Hornsund

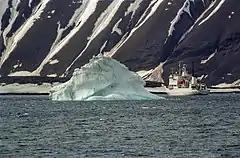
a Russian vessel at Hornsund

The coastline of Hornsund is diversified, with a number of bays at the mouths of mountainous glacial valleys. Some of these bays have appeared as late as the beginning of the last century due to recession of glaciers.